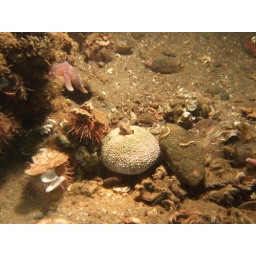
Little fish made it's home in an empty sea urchin shell